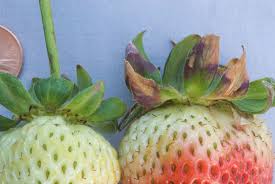
Label: Strawberry